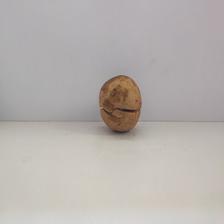
Size: Spoiled